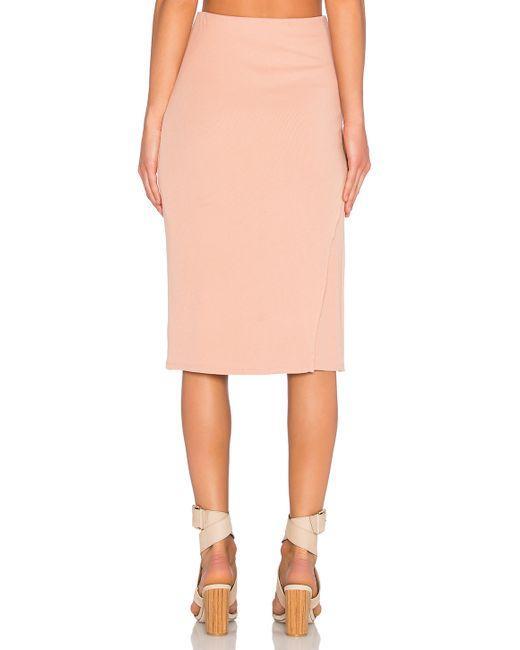
Damen rosa Baumwoll-Büro-Freizeitkleid